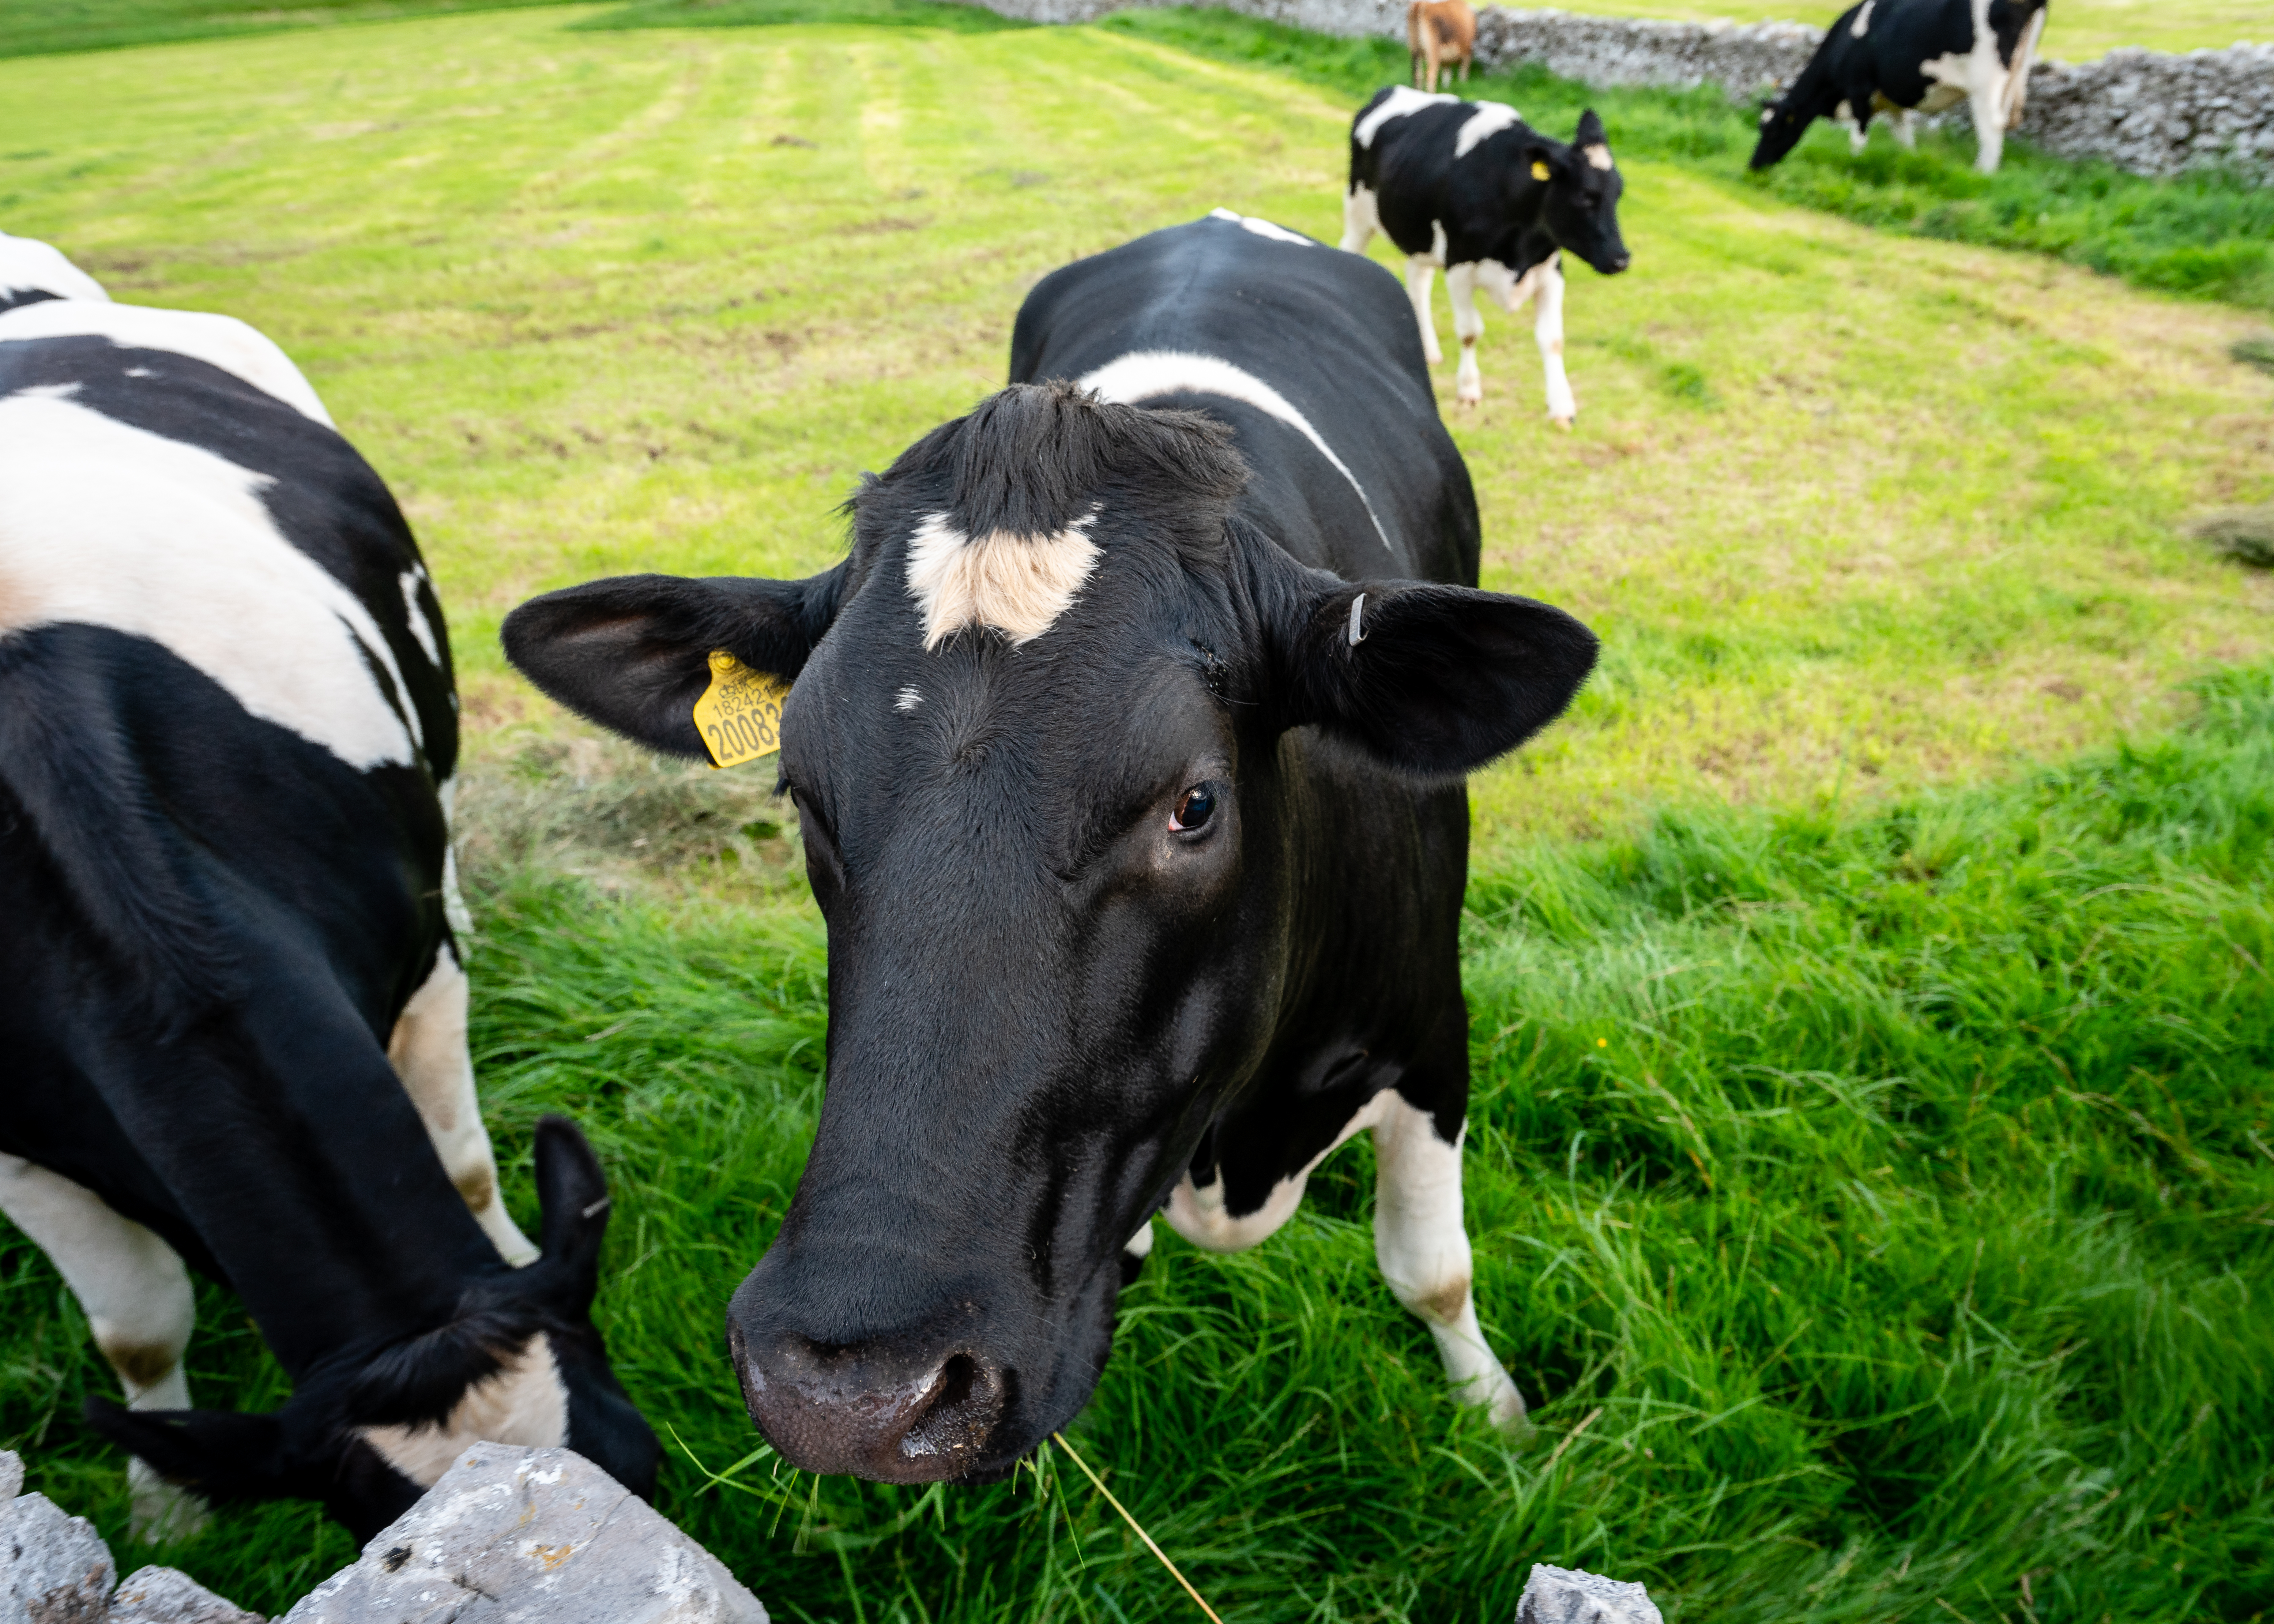
plant, working animal, grass, dairy cow, landscape, rural area, grassland, groundcover, terrestrial animal, natural landscape, grazing, calf, meadow, grass family, snout, livestock, human leg, lawn, field, agriculture, dairy, pasture, herd, ranch, bovine, event, soil, farm, tree, cow goat family, fur, wildlife